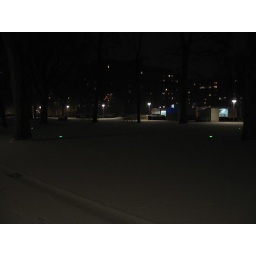
Each tree in this park had a green uplight at its foot, they formed a very regular circle.